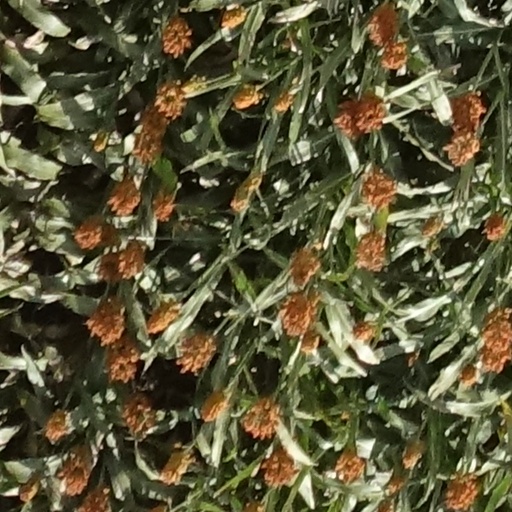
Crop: sorghum